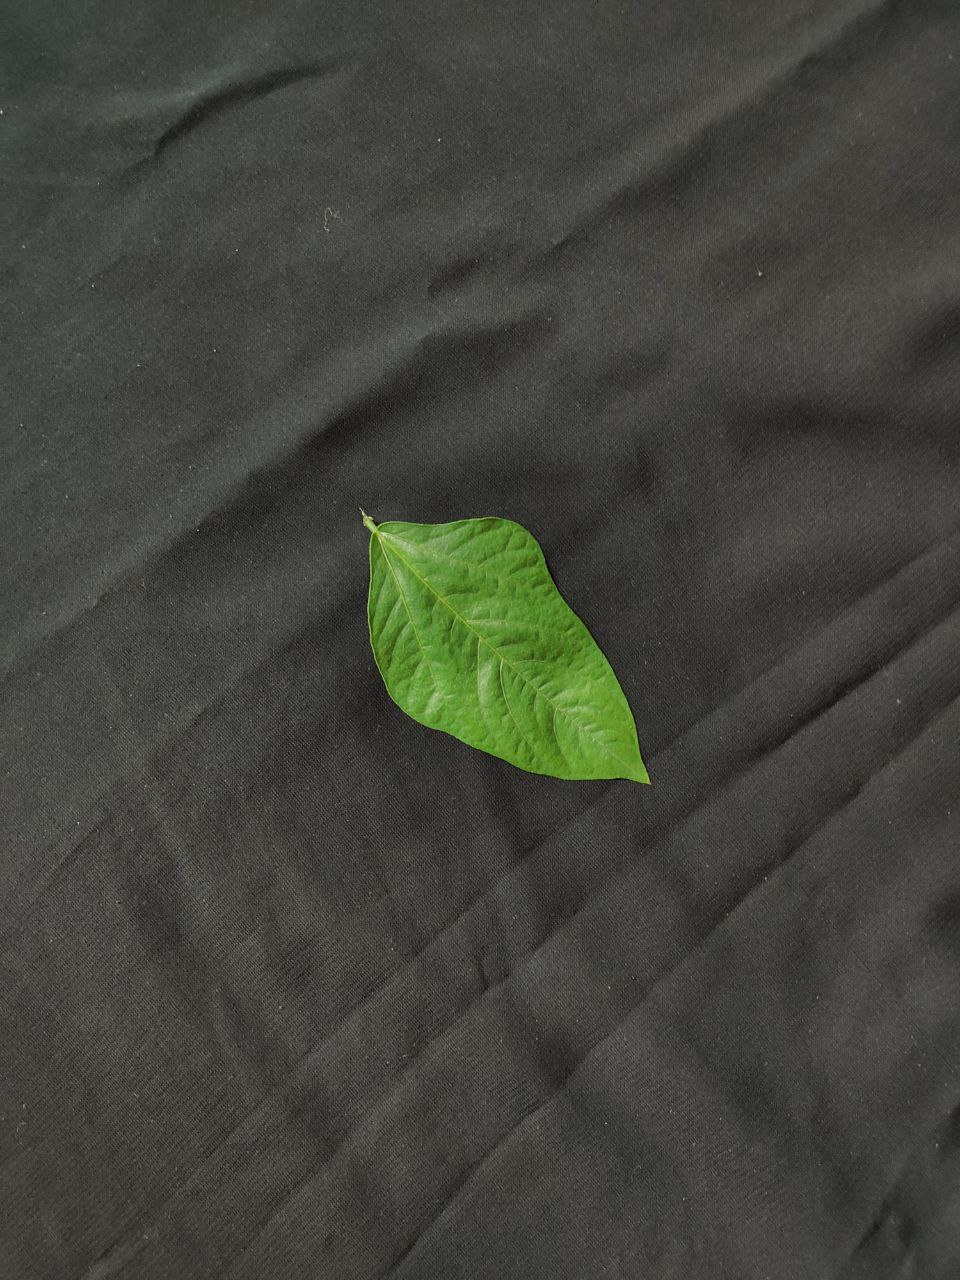
Crop: cowpea
Leaf condition: Fresh Leaf